Gokula (film)

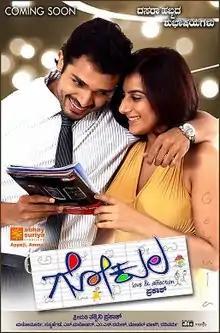
Theatrical release poster

Gokula is a 2009 Indian Kannada-language comedy drama film written, directed and co-produced by Prakash. It stars Vijay Raghavendra, Yash, Pooja Gandhi, Pawan and Nakshatra in the lead roles. Actress Ragini Dwivedi is featured in a special appearance in an item song. The soundtrack and original score is composed by Mano Murthy and the cinematography is by Sathya Hegde.